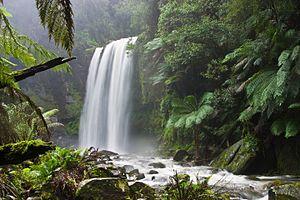
Cascade de Hopetoun, Forêt de Beech, près du Parc National d'Otway, état de Victoria, Australie. Image prise avec un Canon 10D et un objectif 17-40 f/4L. Русский: Водопад Хоупентон, Бич Форест, возле Национального парка Отвэй, штат Виктория, Австралия